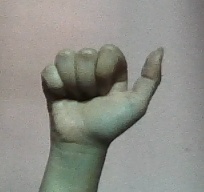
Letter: dhad